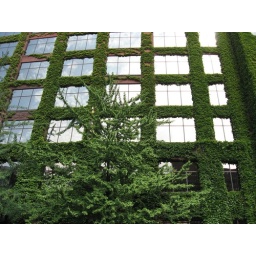
An ivy-covered building in Chicago (shot from a water taxi)